Describe the emotion expressed in this image:  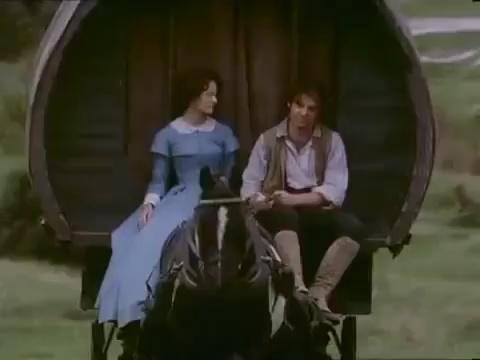
This person displays Suffering, valence and arousal with high intensity.